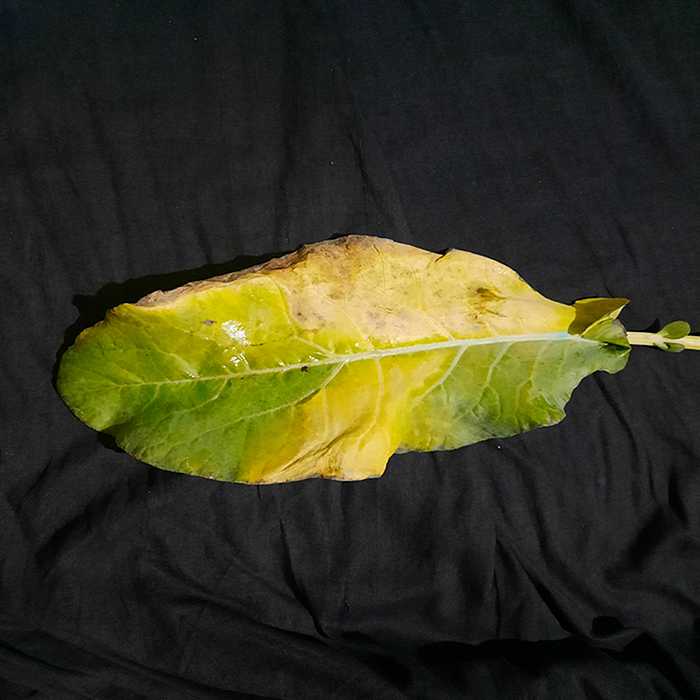
Plant: Cauliflower
Label: Black Rot